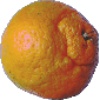
Label: mandarine